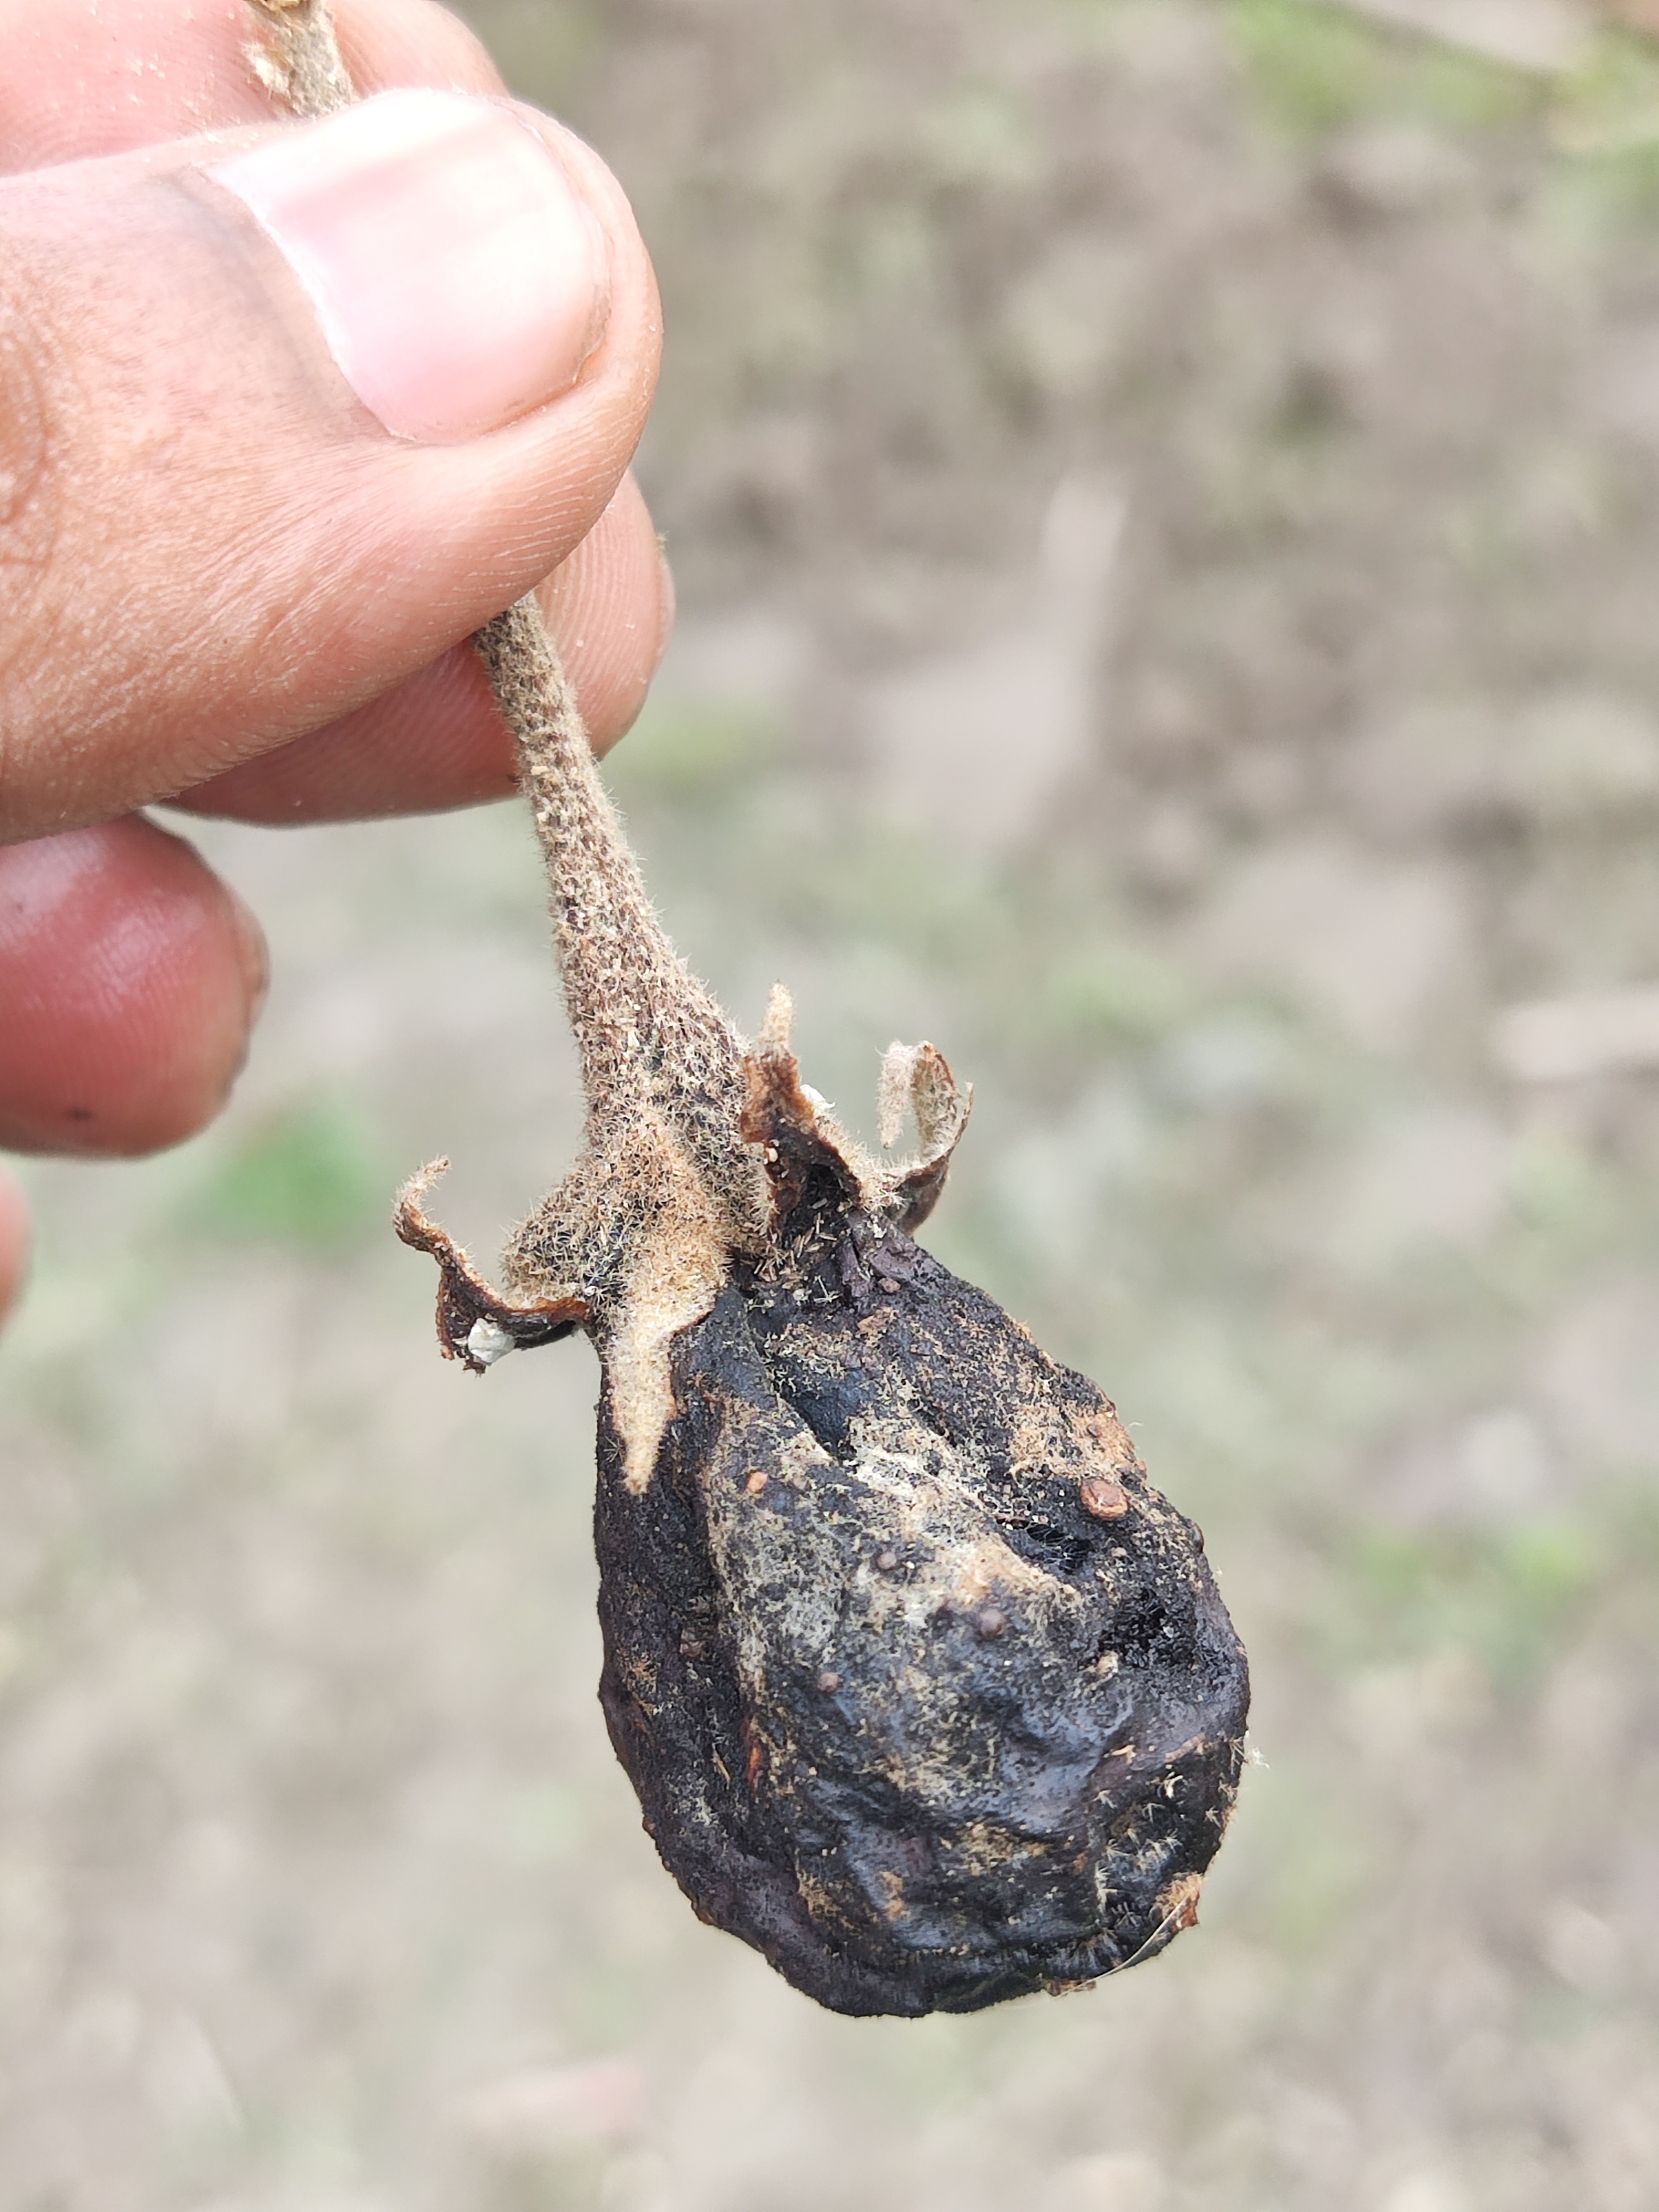
Label: Wet Rot